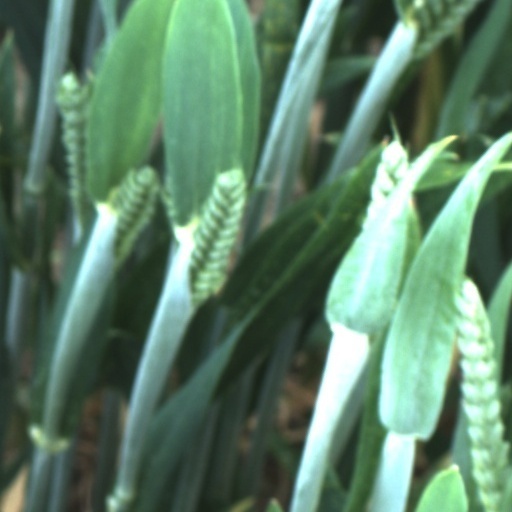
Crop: wheat